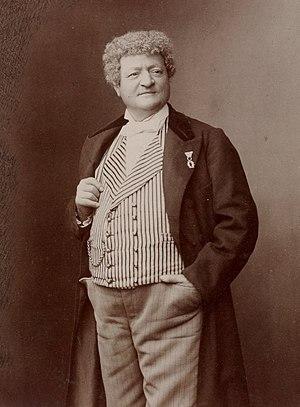
Montrouge (acteur), photographie, tirage de démonstration, Atelier Nadar
Montrouge, nom de scène de Jean Pierre Hesnard, né le 15 mars 1826 à Paris et mort le 22 décembre 1903 à Argenteuil est un acteur et directeur de théâtre français.